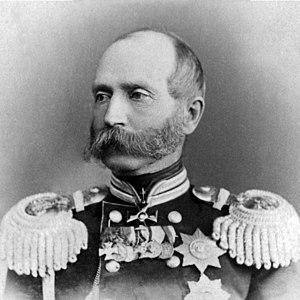
Fiodor Fiodorovitch Trepov, né en 1809 et décédé le 23 novembre 1889 à Saint-Pétersbourg était un militaire et un homme politique russe. Il fut général de cavalerie, chef de la police de Varsovie, chef de la police du royaume de Pologne, chef de la police de Saint-Pétersbourg et gouverneur civil de Saint-Pétersbourg de 1873 à 1878.